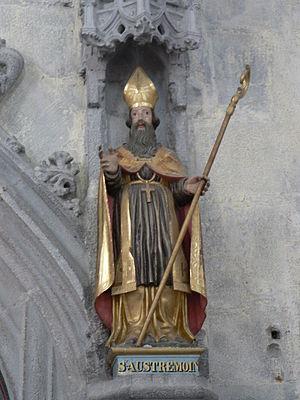
Austremoine est le premier évêque légendaire de Clermont et l'évangélisateur de l'Auvergne au IIIᵉ ou au début du IVᵉ siècle. Il serait mort en 286 ou peut-être plus tard au IVᵉ siècle. Il est reconnu comme saint par l'Église catholique romaine et l'Église orthodoxe qui le fêtent le 1er novembre au martyrologe et le 8 novembre dans le diocèse de Clermont.
Le dais est un ouvrage d'architecture et de sculpture en pierre, en métal, de bois sculpté ou de tissus, qui sert à couvrir un trône, un autel, une chaire, un catafalque, une statue dans une niche, une œuvre d'église ou la place où siègent, dans les occasions solennelles, certains personnages.